K – The Unknown

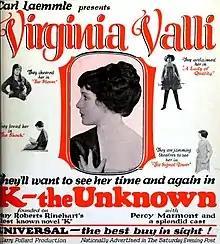

K – The Unknown is a 1924 American silent mystery film directed by Harry A. Pollard and starring Virginia Valli, Percy Marmont, and Margarita Fischer. It is based on the 1915 novel "K." by Mary Roberts Rinehart.